Iurie Osipenco

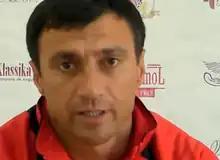
Osipenco in 2014

Iurie Osipenco (born 6 July 1974) is a Moldovan football manager and former player who manages Speranța Nisporeni. From February to June 2017 he was the head coach of Moldovan football club Petrocub Hîncești.